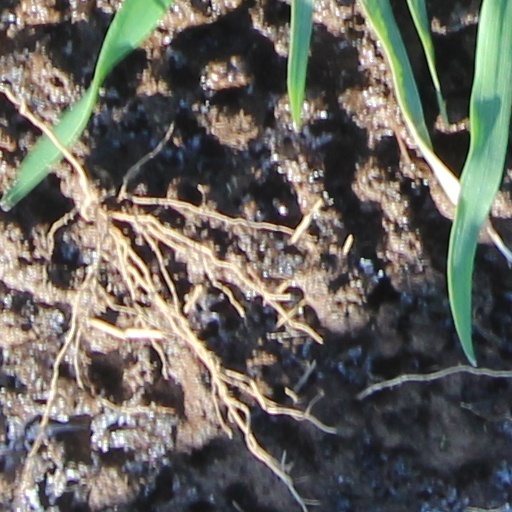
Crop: wheat